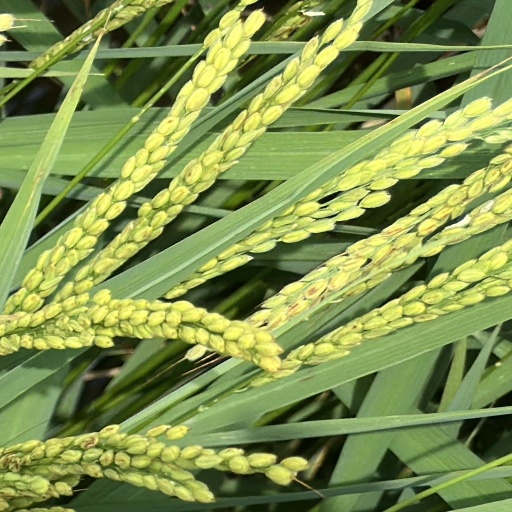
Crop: rice